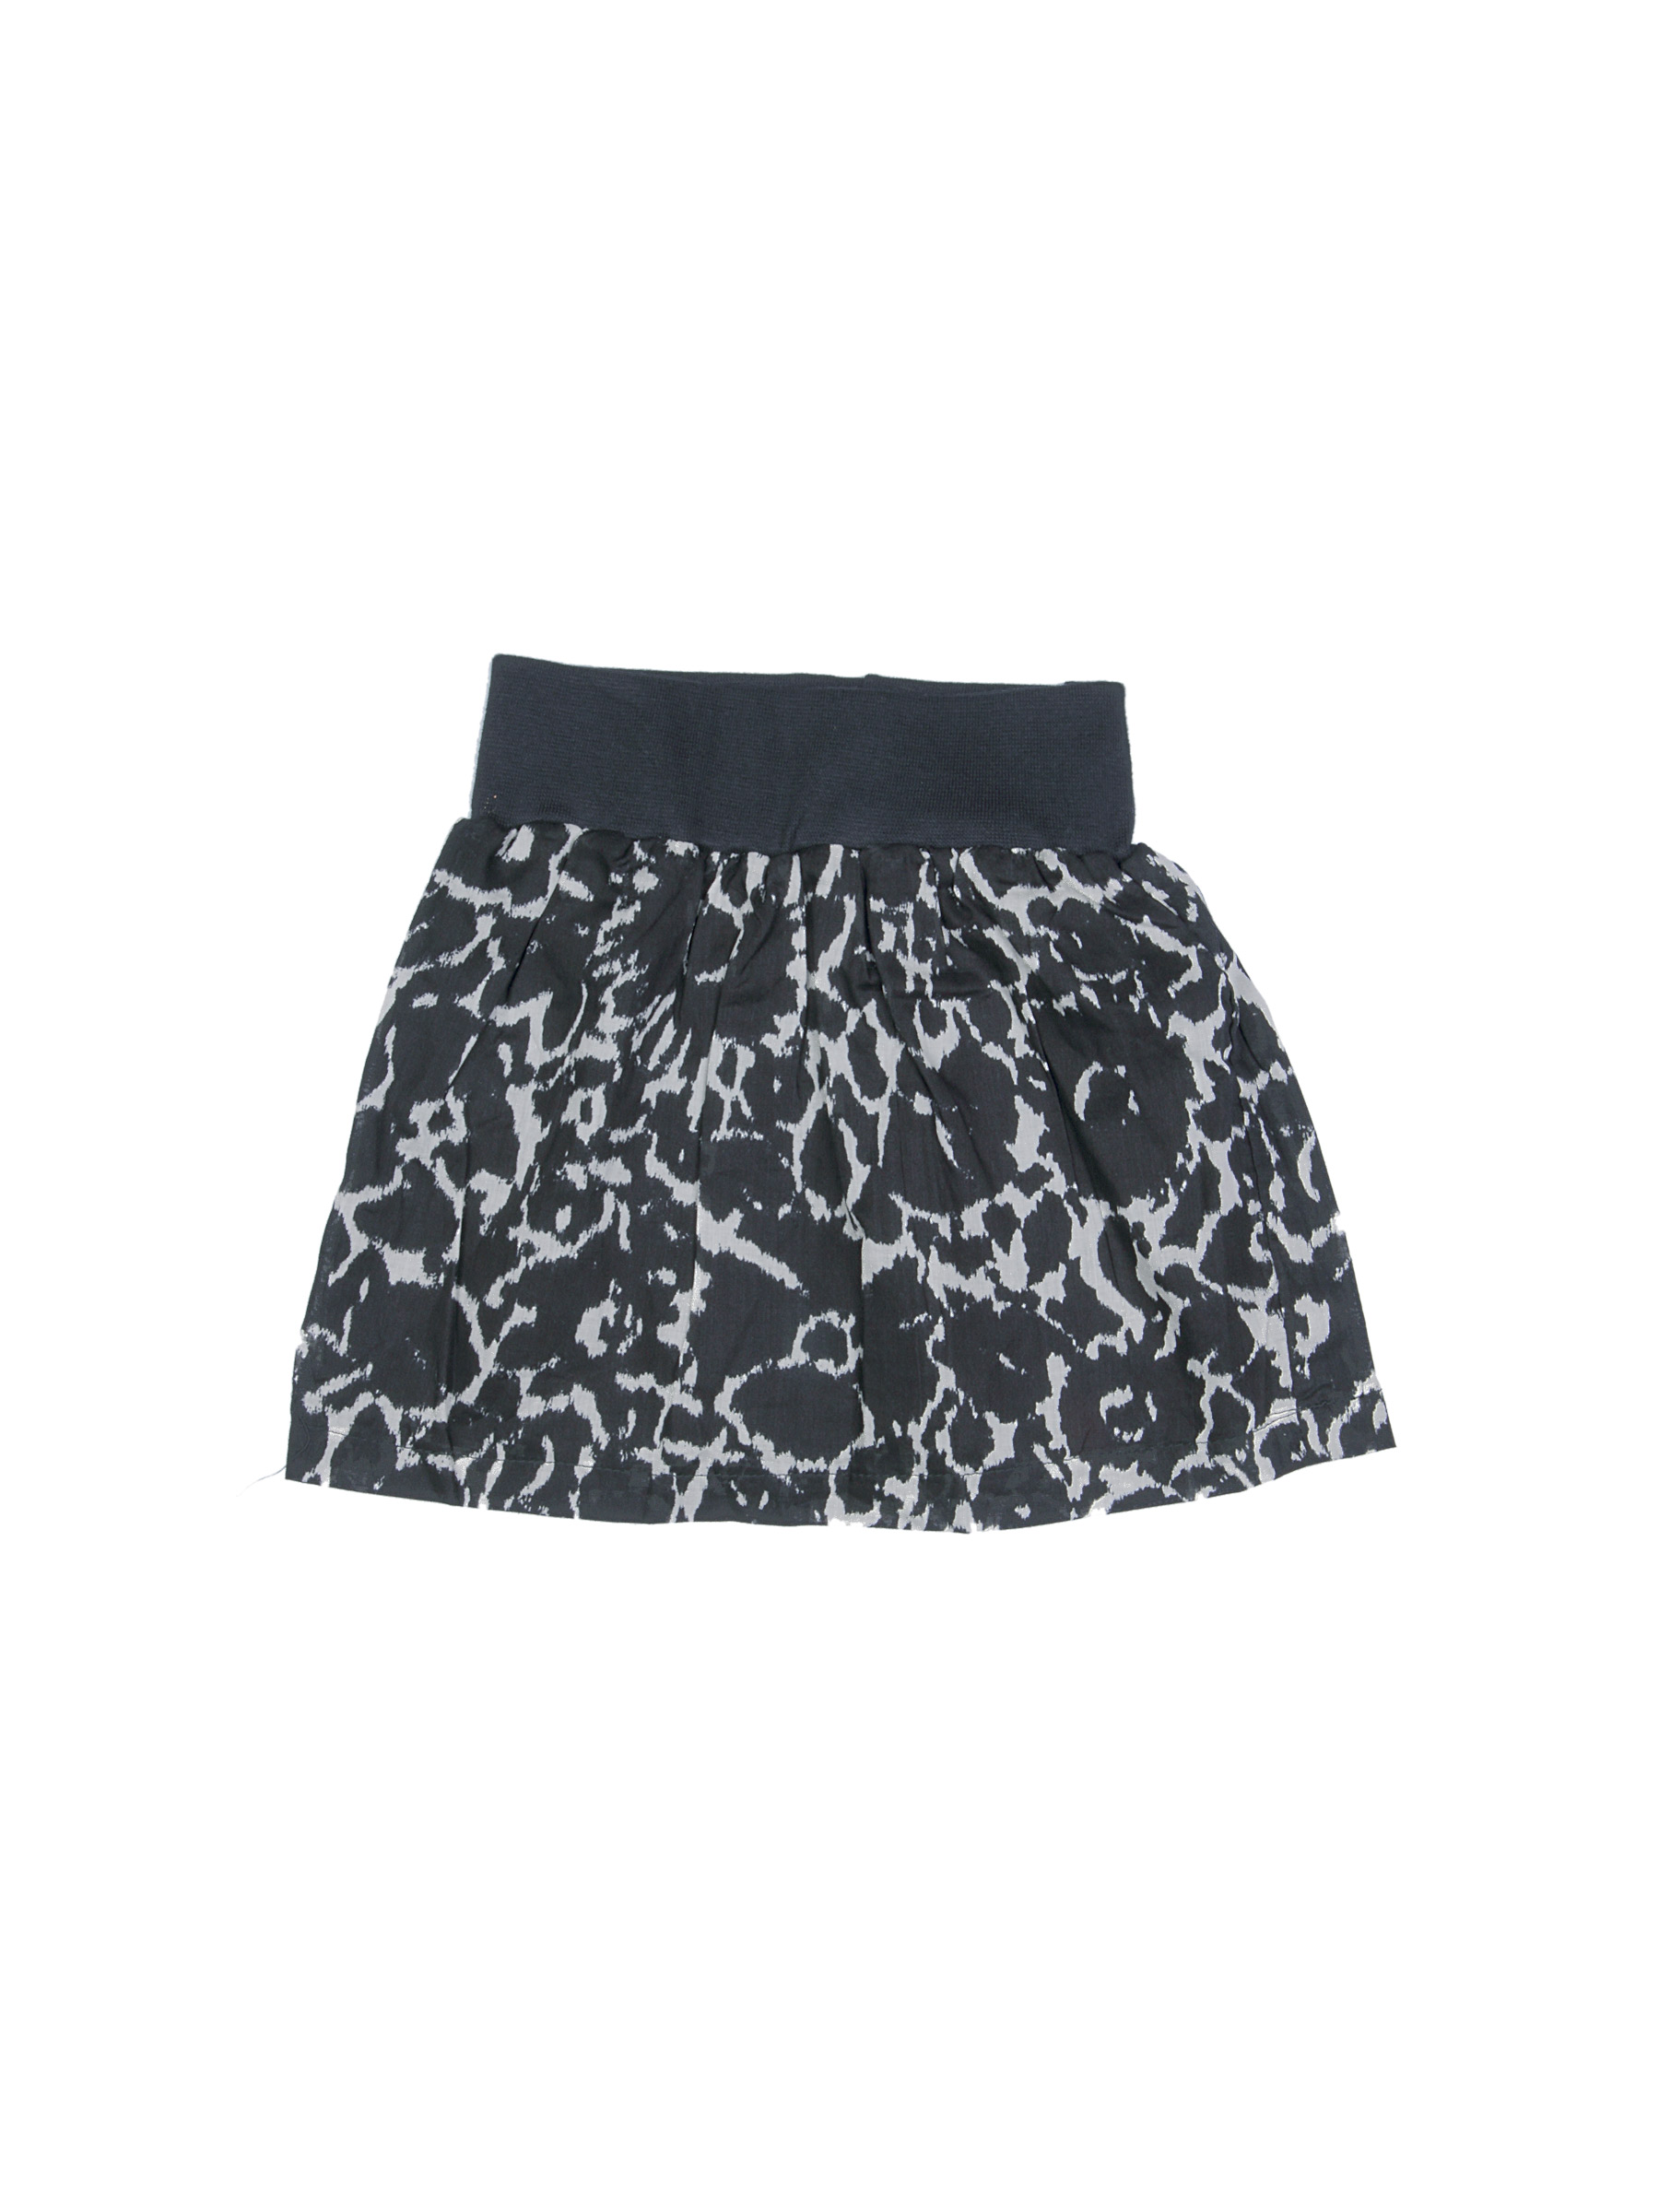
ANT Kids Girls Printed Black Skirt
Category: Apparel / Bottomwear / Skirts
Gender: Girls
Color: Black
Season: Fall 2011
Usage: Casual